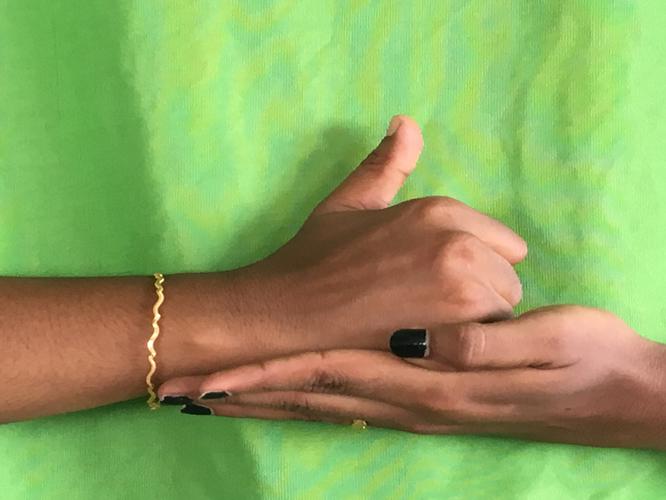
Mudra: Shivalinga
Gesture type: double_hand